Gast gun

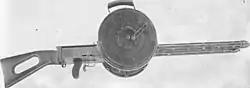
Loaded Gast machine gun, with drum magazines

The Gast gun was a German twin barrelled machine gun that was developed by Karl Gast of Vorwerk und Companie of Barmen and used during the First World War. Its unique operating system produced a very high rate of fire of 1,600 rounds per minute. The same principle was later used as the basis for the widely used Gryazev-Shipunov GSh-23L series of Russian aircraft autocannon.